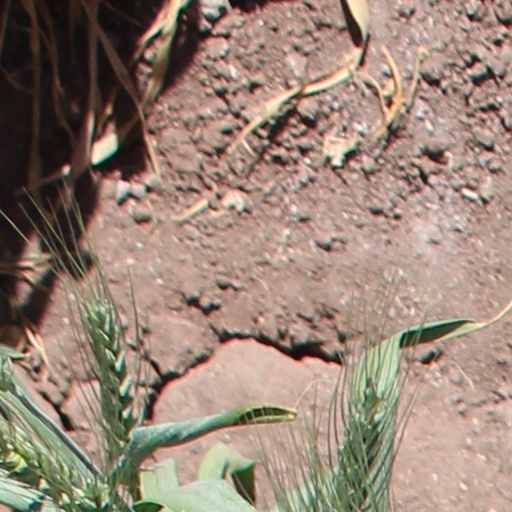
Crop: wheat